Viktor Yeliseyev

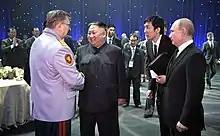
Eliseev with North Korean State Affairs Commission Chairman Kim Jong-un and Russian President Vladimir Putin during the 2019 Russian-North Korean Summit.

Eliseev has been a part of the Ministry of the Interior Ensemble since its founding in 1973, holding various roles. He started out as a choirmaster, becoming the head choirmaster and vice-director in 1977. In 1985 he became the head of the ensemble, and in 1995 also head of the MVD Cultural Center. In 1998 he became a professor in the Moscow Conservatory.